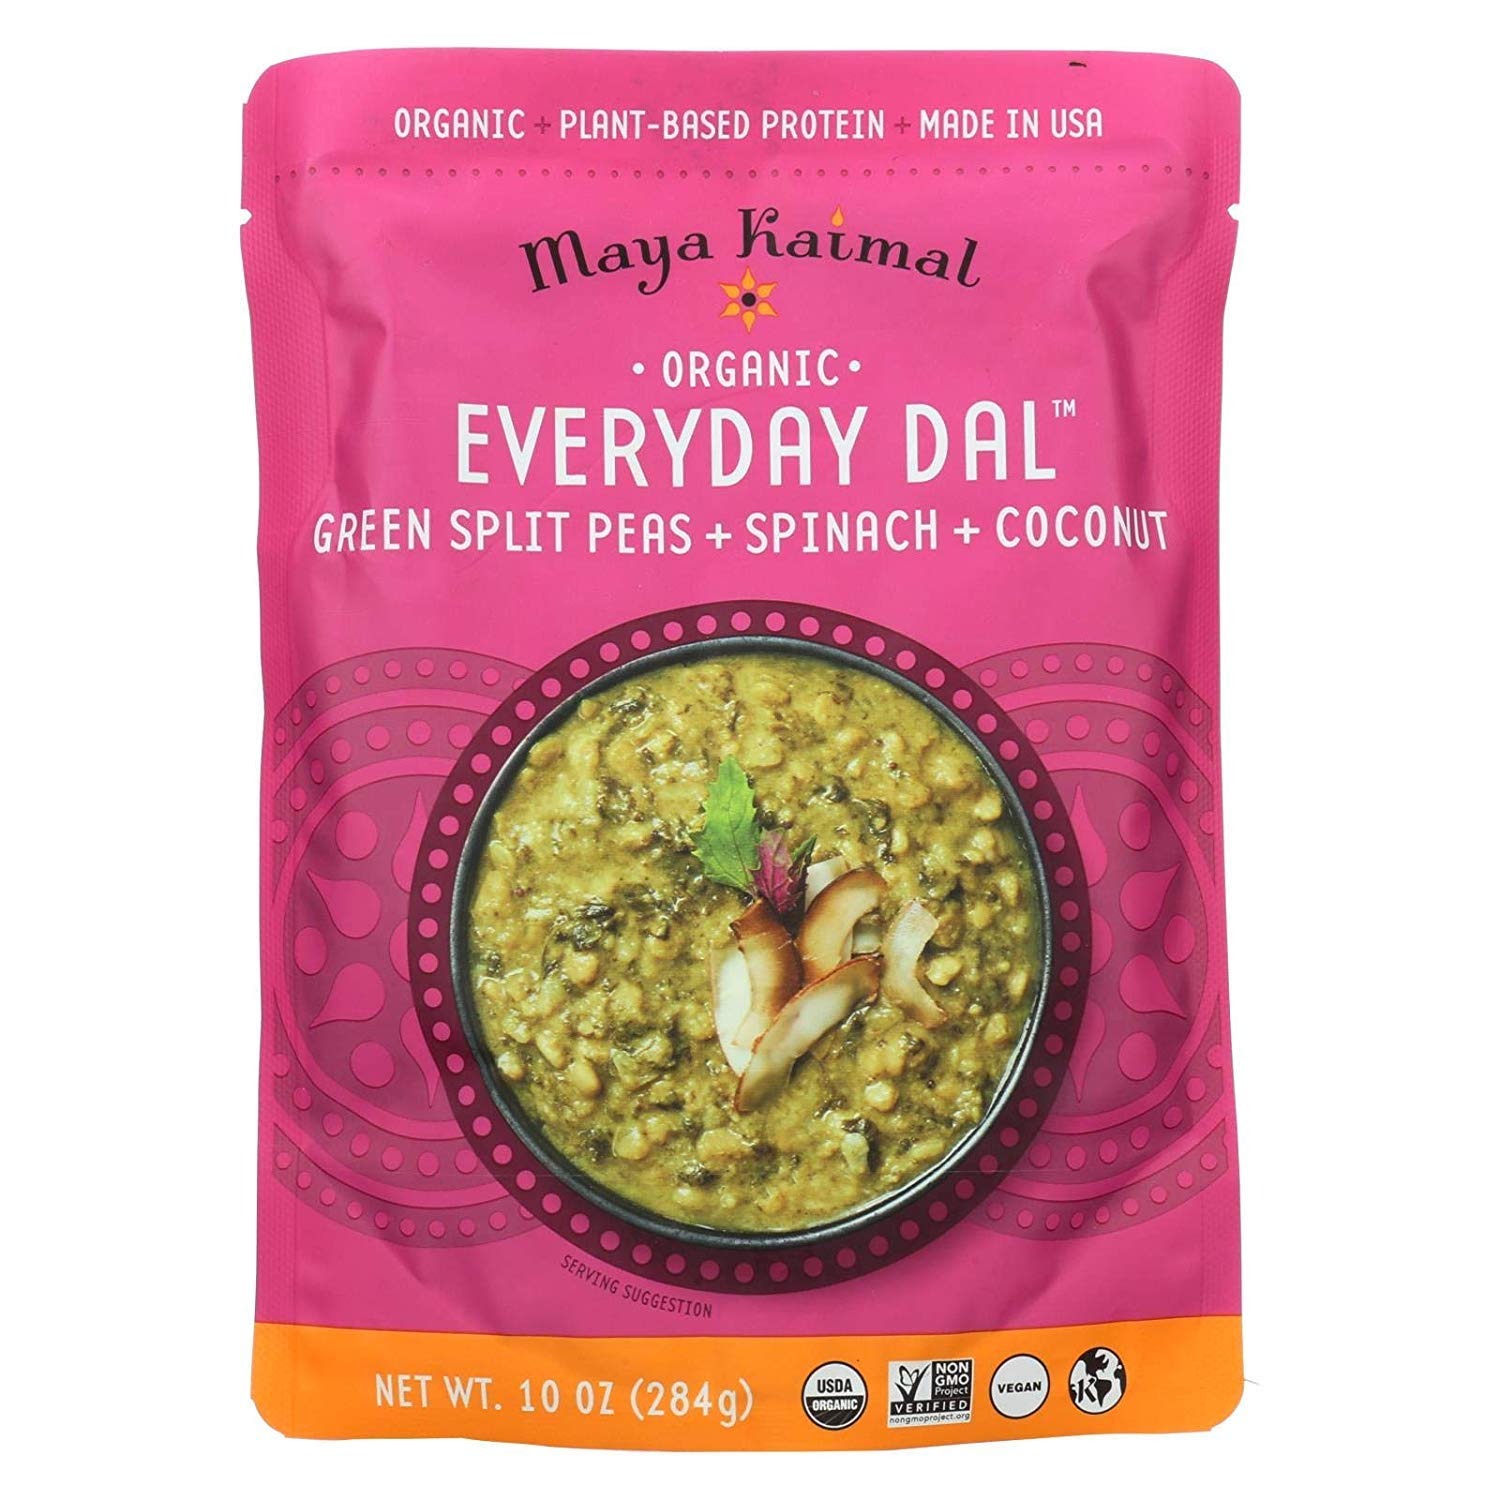
Item Name: MAYA KAIMAL, DAL, OG2, SPLT PEAS, SPN, CCN, Pack of 6, Size 10 OZ - No Artificial Ingredients GMO Free Kosher 95%+ Organic
Bullet Point 1: Item Package Dimension: 3.3cm L x 13.9cm W x 22.6cm H
Bullet Point 2: Country Of Origin: United States
Bullet Point 3: Item Package Weight: 2.016 kg
Bullet Point 4: Ingredients: Purified Water
Value: 60.0
Unit: Ounce

Price: 5.34